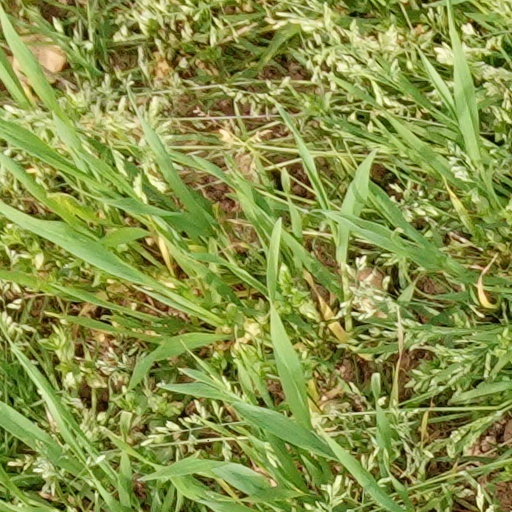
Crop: wheat